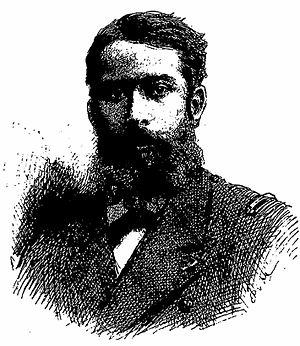
Le Docteur Noël Ballay, explorateur et administrateur colonial (Conférences et lettres de P. Savorgnan de Brazza sur ses trois explorations dans l'Ouest africain, de 1875 à 1886, 1887, p. 119.